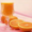
Label: orange